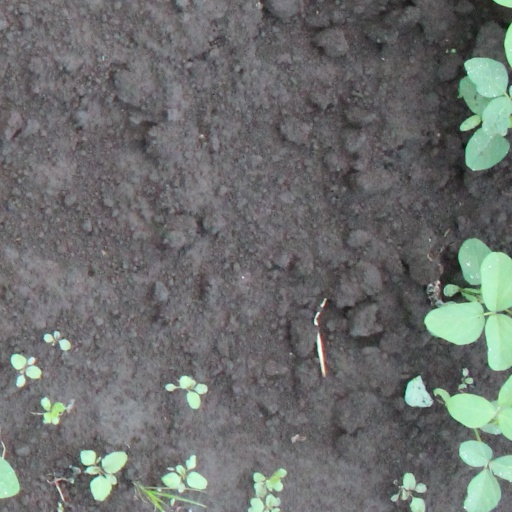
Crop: soybean